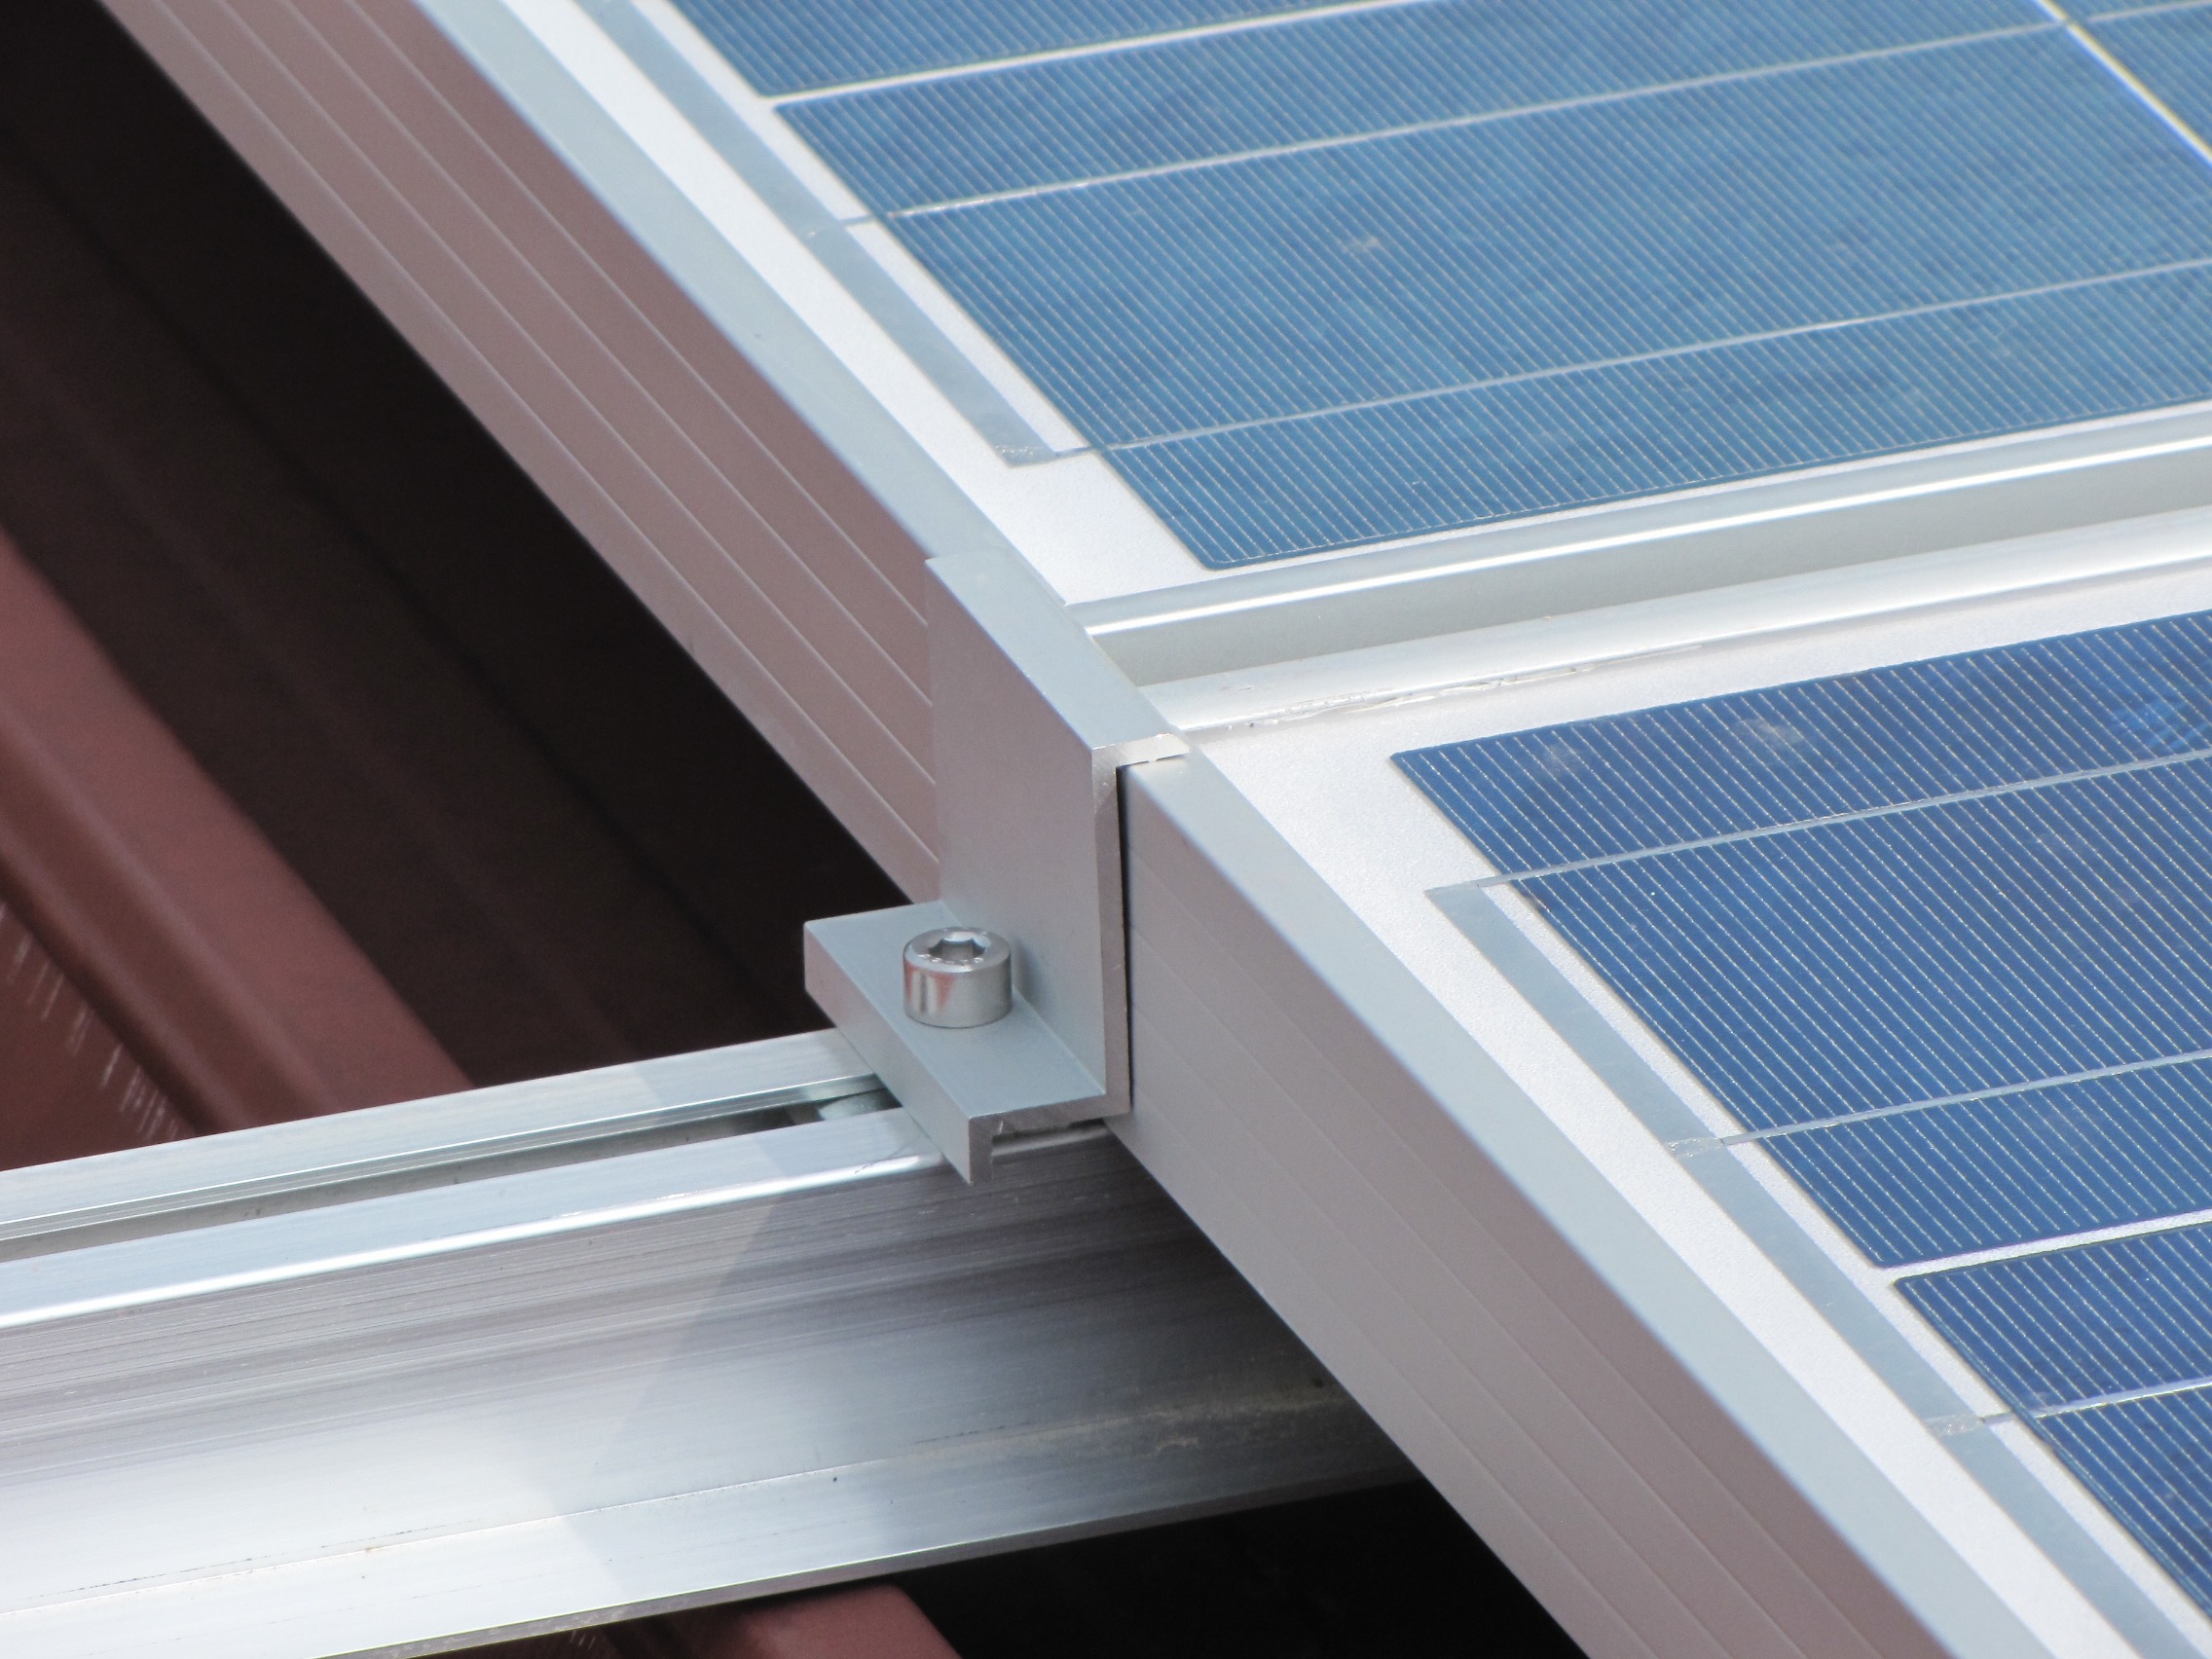
light, technology, floor, ceiling, solar, energy, interior design, solar panel, bracket, support, solar power, solar energy, daylighting, electric current, pannalli